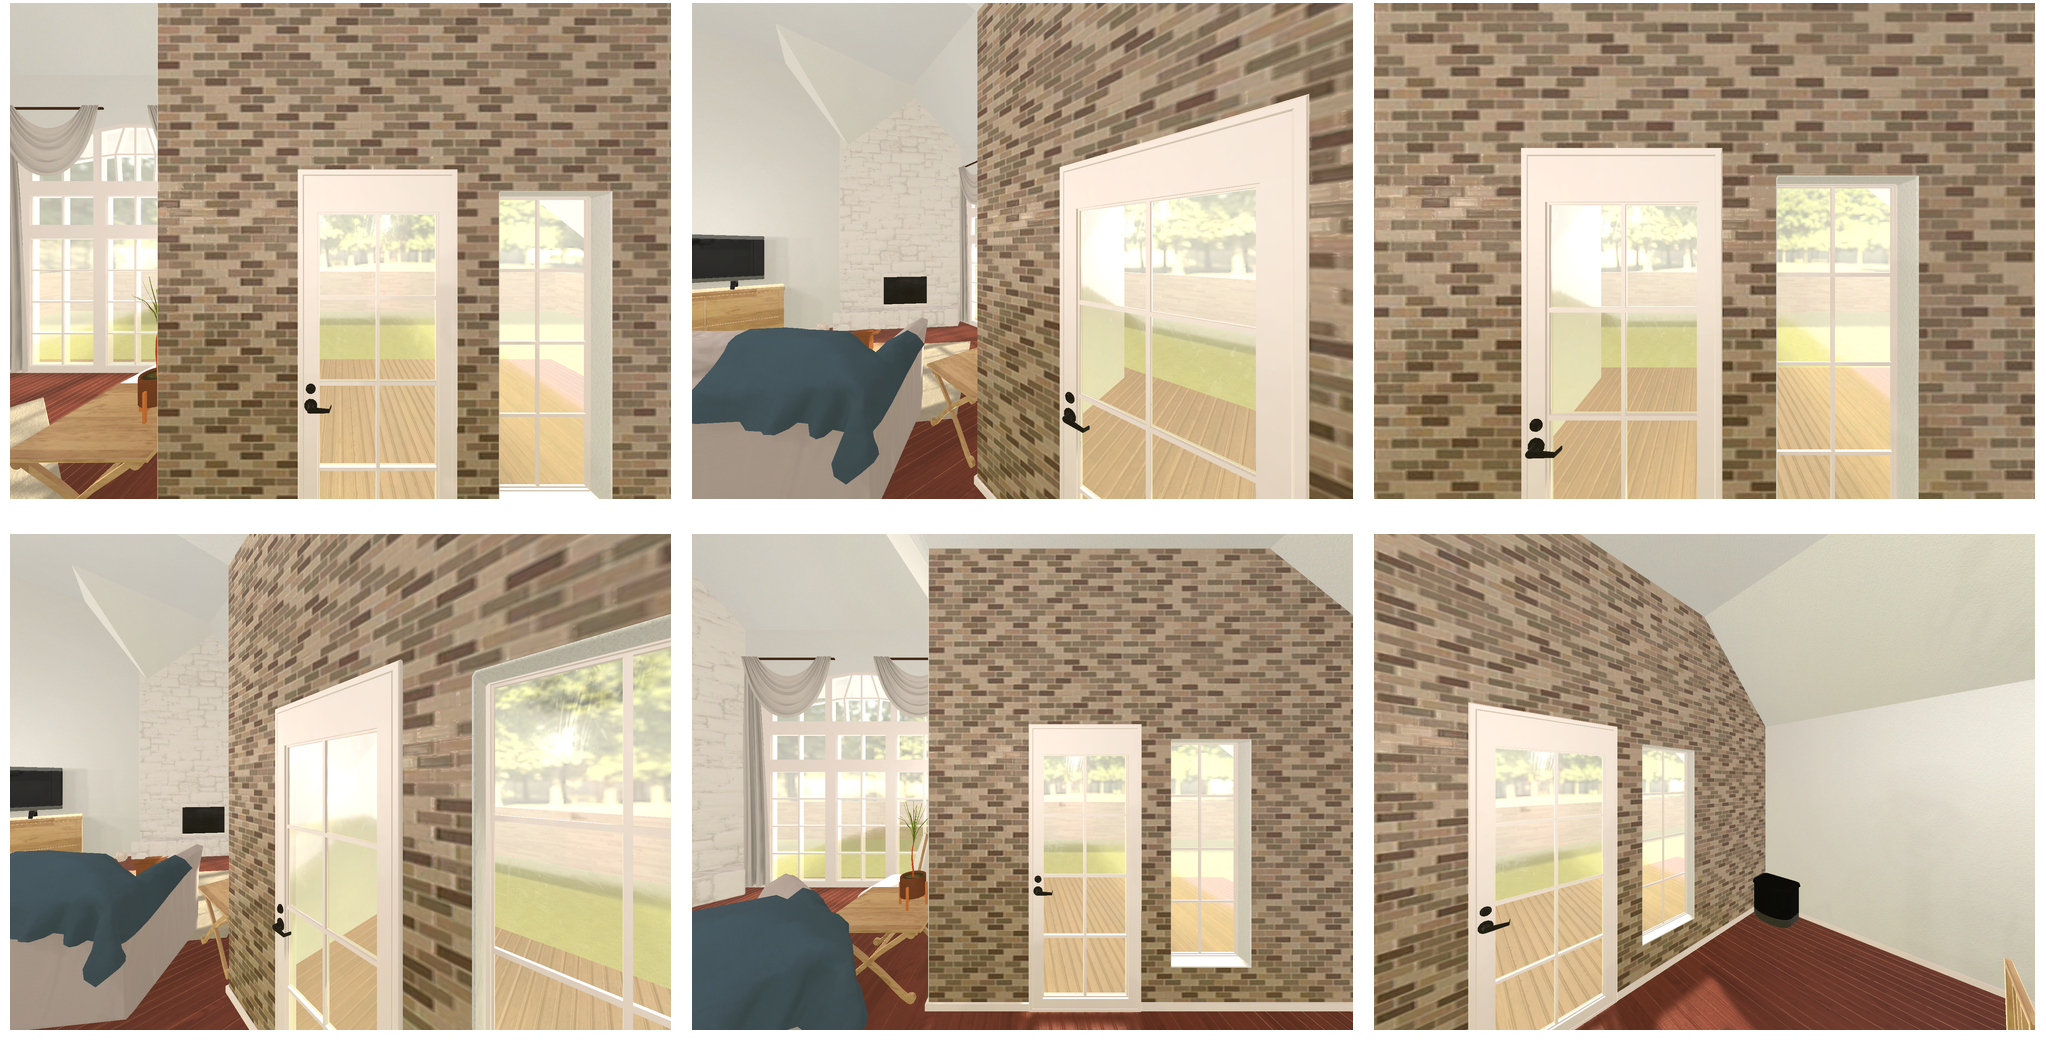Task instruction: Open the window.
Answer: {"task_instruction": "Open the window.", "nodes": ["handle", "window"], "edges": [{"functional_relationship": "openorclose", "object1": "handle", "object2": "window", "spatial_relations": ["left_of", "lower_than", "in_front_of"], "is_touching": true}], "action_type": "rotate", "function_type": "open_close_control"}